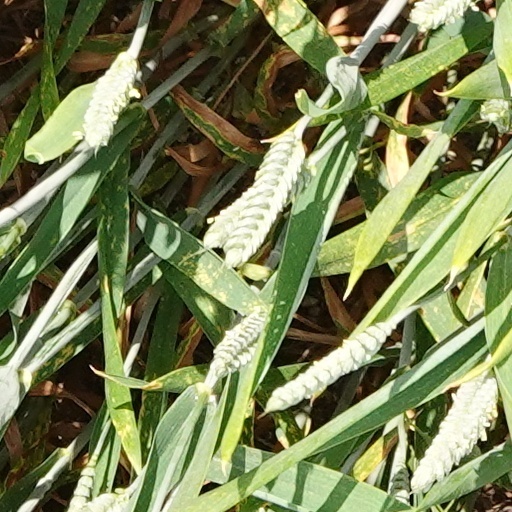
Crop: wheat